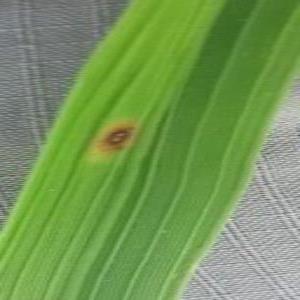
Disease: Brownspot